Shamrock IV

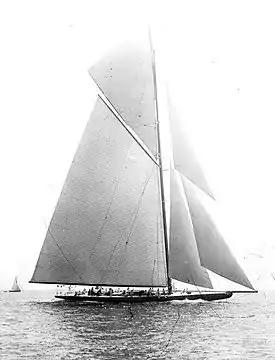
"Shamrock IV"

Shamrock IV was a yacht owned by Sir Thomas Lipton and designed by Charles Ernest Nicholson. She was the unsuccessful challenger in the 1920 America's Cup. While the boat was launched in 1914, and soon towed across the Atlantic by Lipton's boat Erin, she was soon dry docked due to World War I. Shamrock IV was known as the 'ugly duckling' due to its scow-like bow.